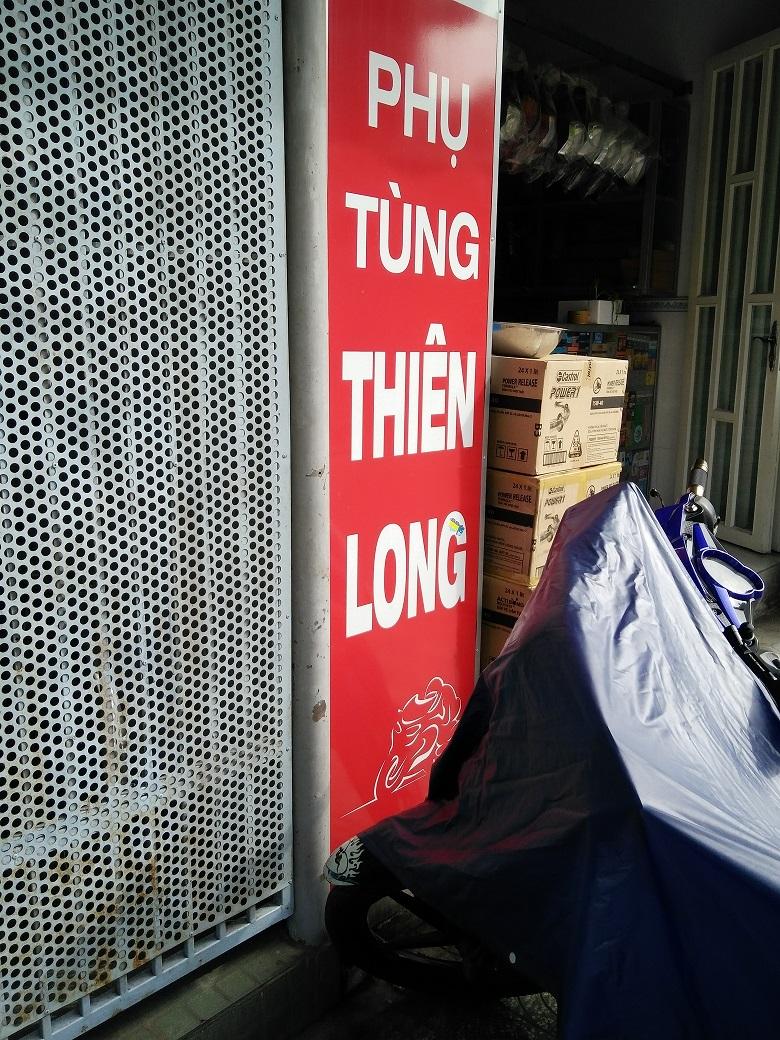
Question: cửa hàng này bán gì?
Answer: bán phụ tùng